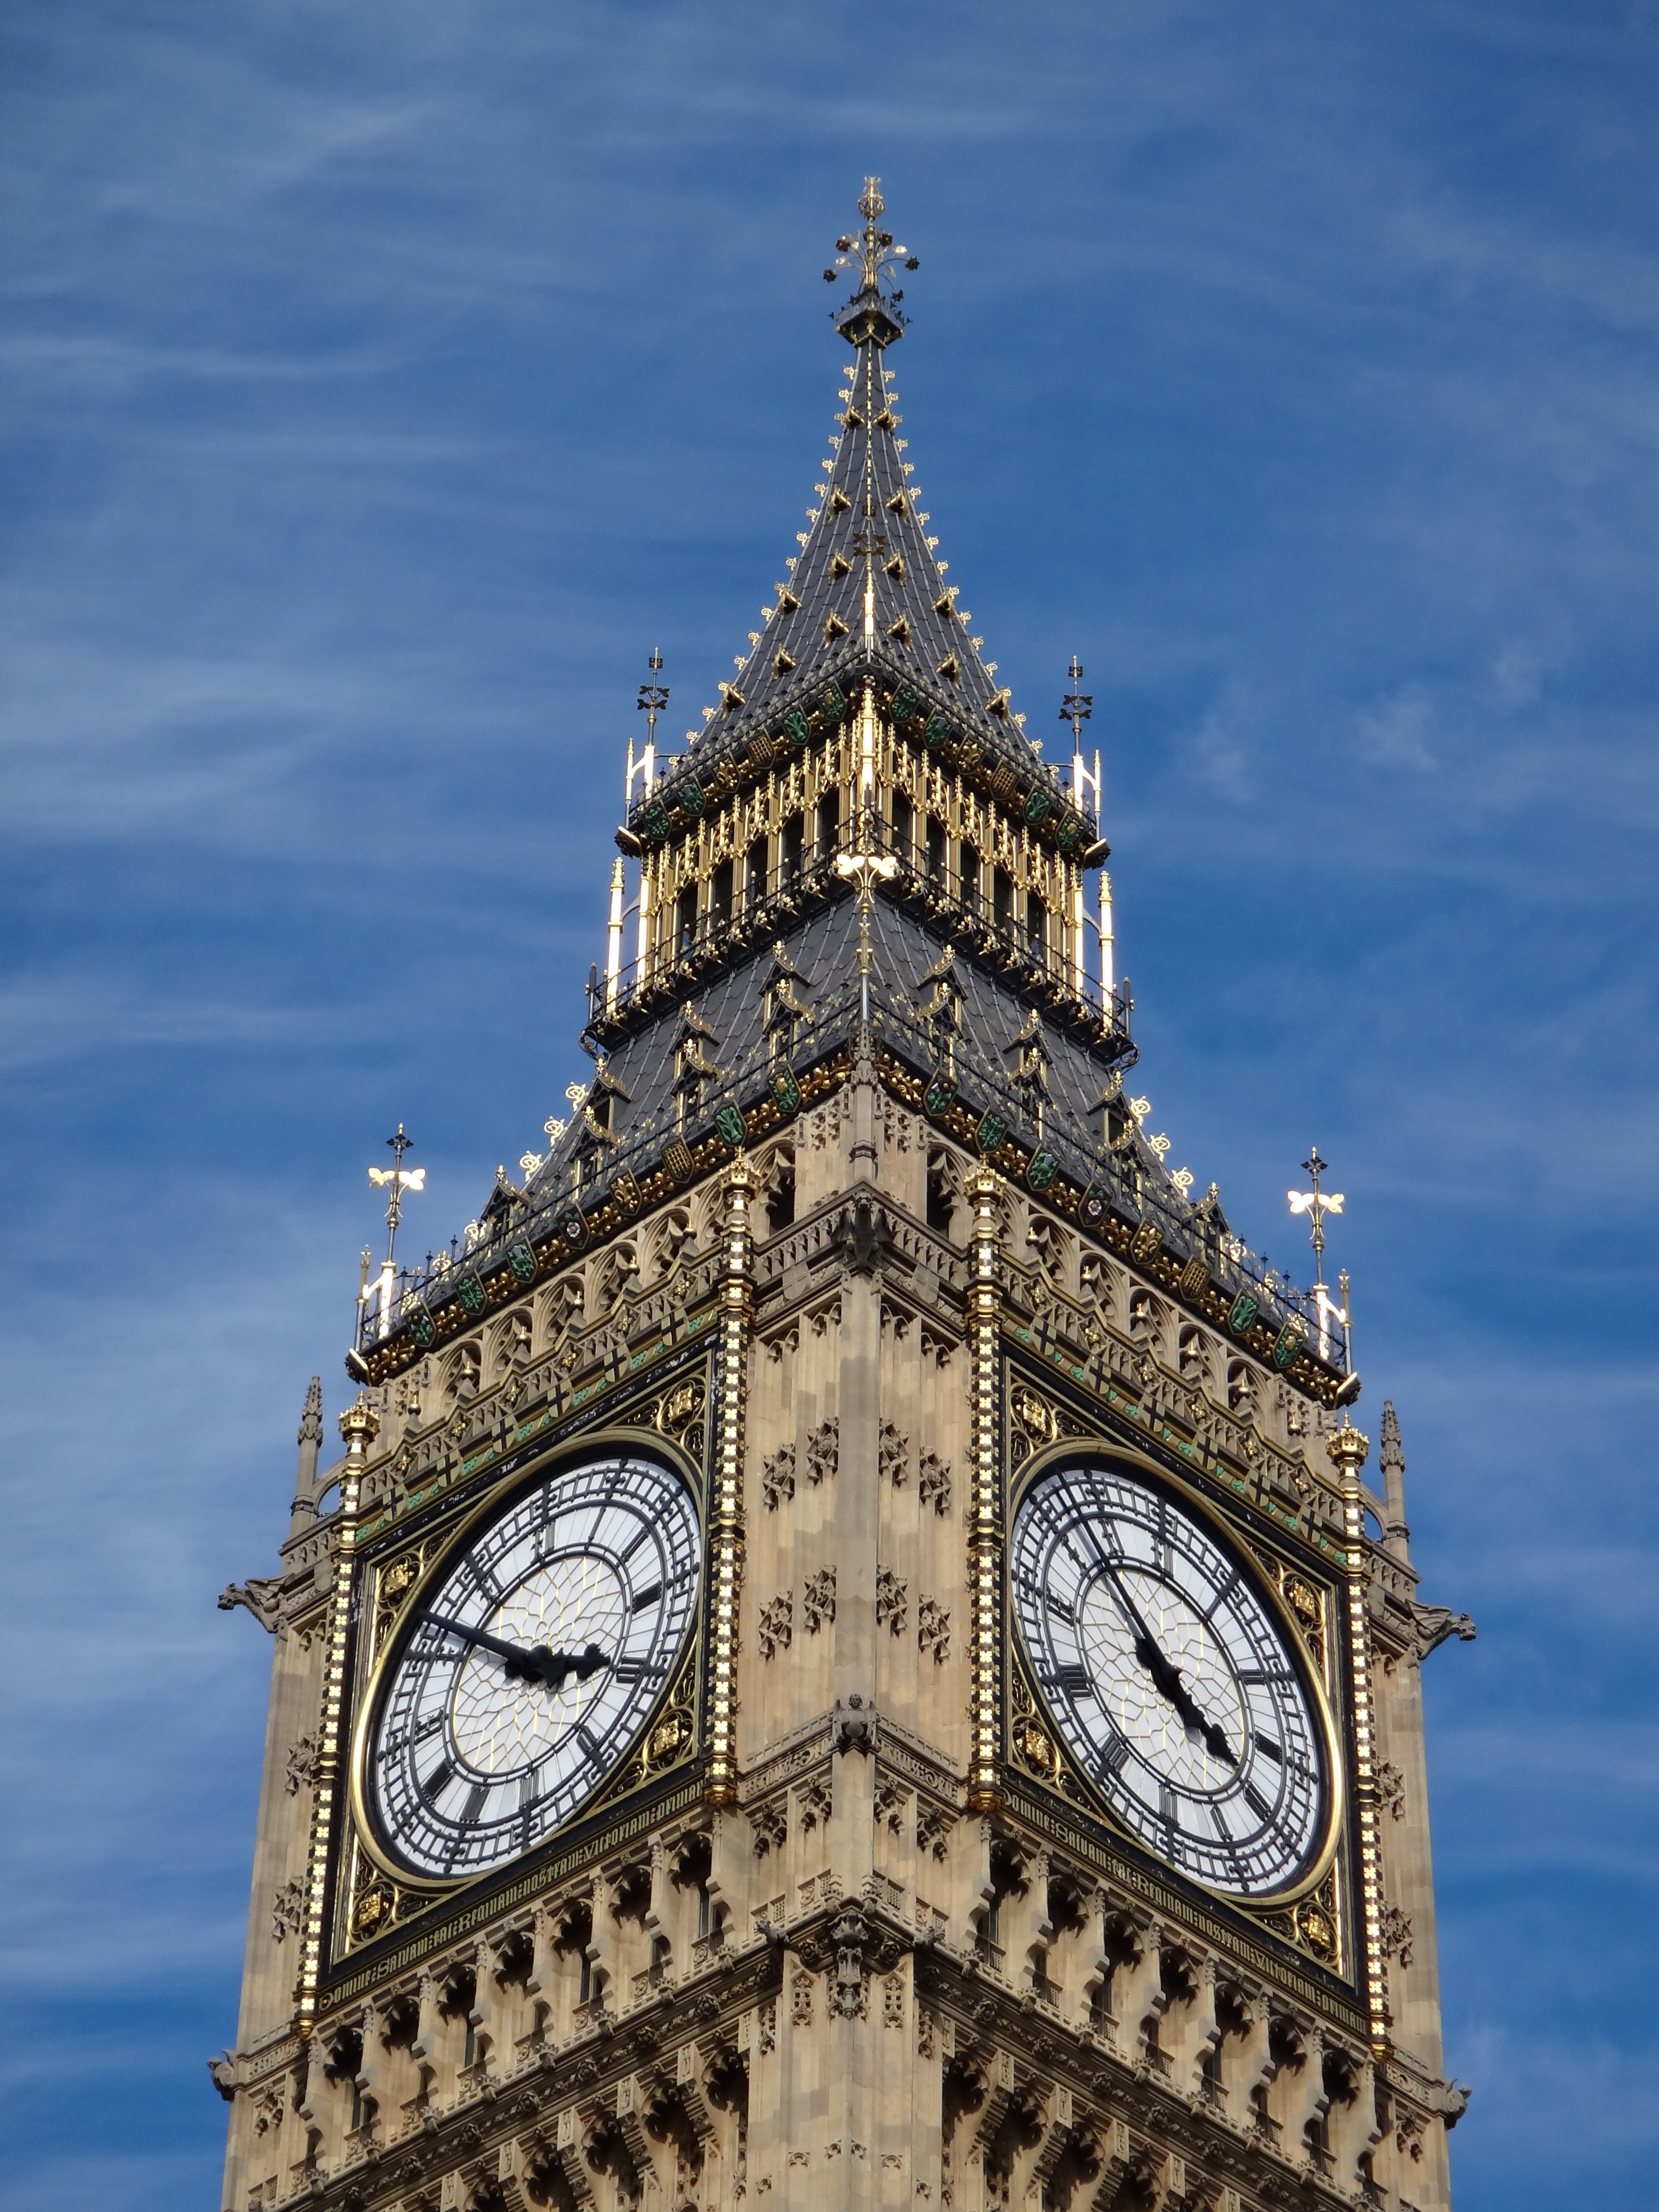
building, tower, landmark, facade, church, big ben, clock tower, bell tower, spire, steeple, united kingdom